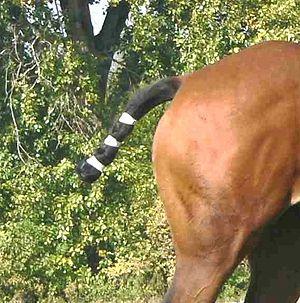
Les soins des équidés désignent la bonne manière de s'occuper des chevaux, poneys, mulets, ânes, et autres équidés. Ces soins sont à pratiquer au quotidien comme le pansage, ou en fonction des conditions climatiques comme la tonte ou la douche. Les pieds des équidés doivent aussi faire l'objet d'un soin tout particulier. Ces derniers sont en effet graissés, parés et ferrés, si le travail quotidien de l'animal le nécessite. Lors de concours ou de compétitions, il peut aussi être amené à recevoir un toilettage particulier qui peut être complété par des nattes, voire, dans certains cas de rubans. Enfin l'entretien des boxes et des pâtures participe au bien-être des équidés et à leur santé.